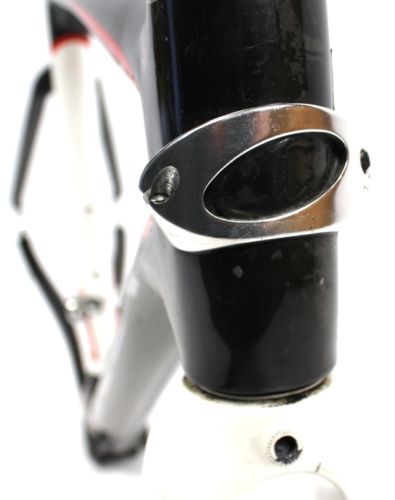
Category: bicycle